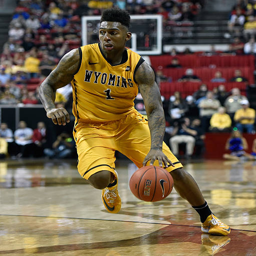
person brings the ball up court against american football team during a semifinal game of the basketball tournament .